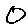
Label: 0